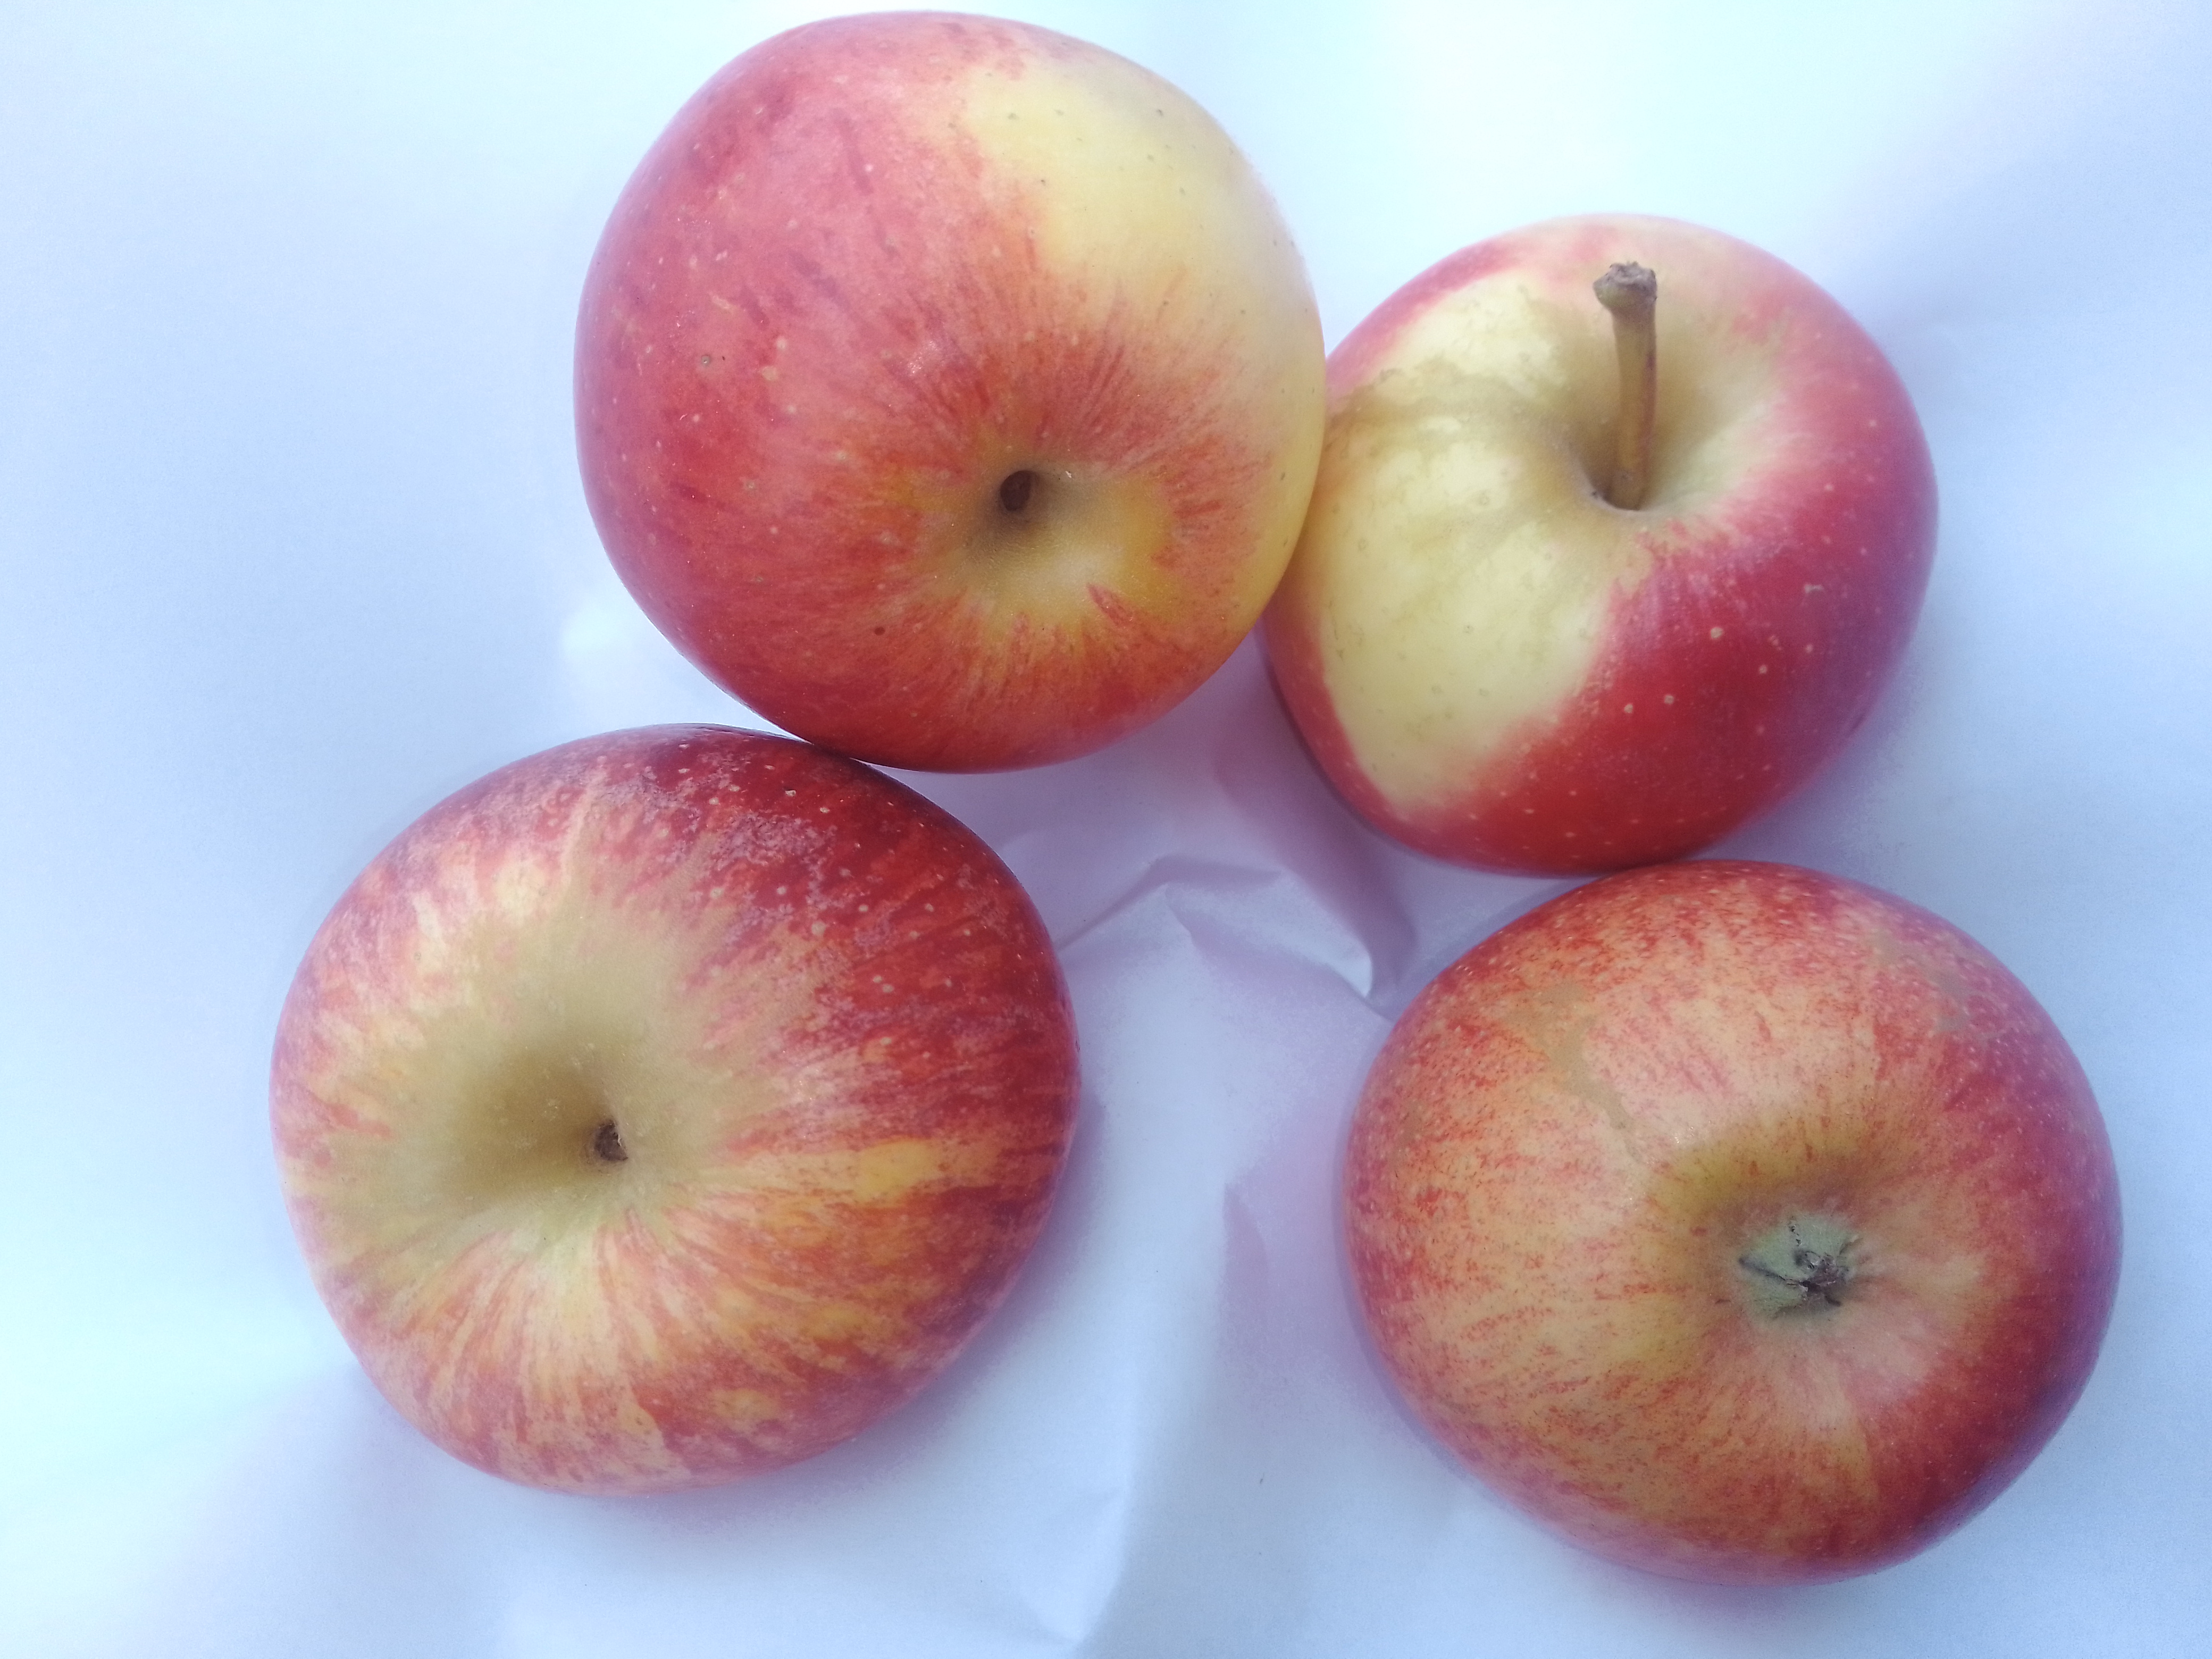
Fruit: apple
Condition: fresh